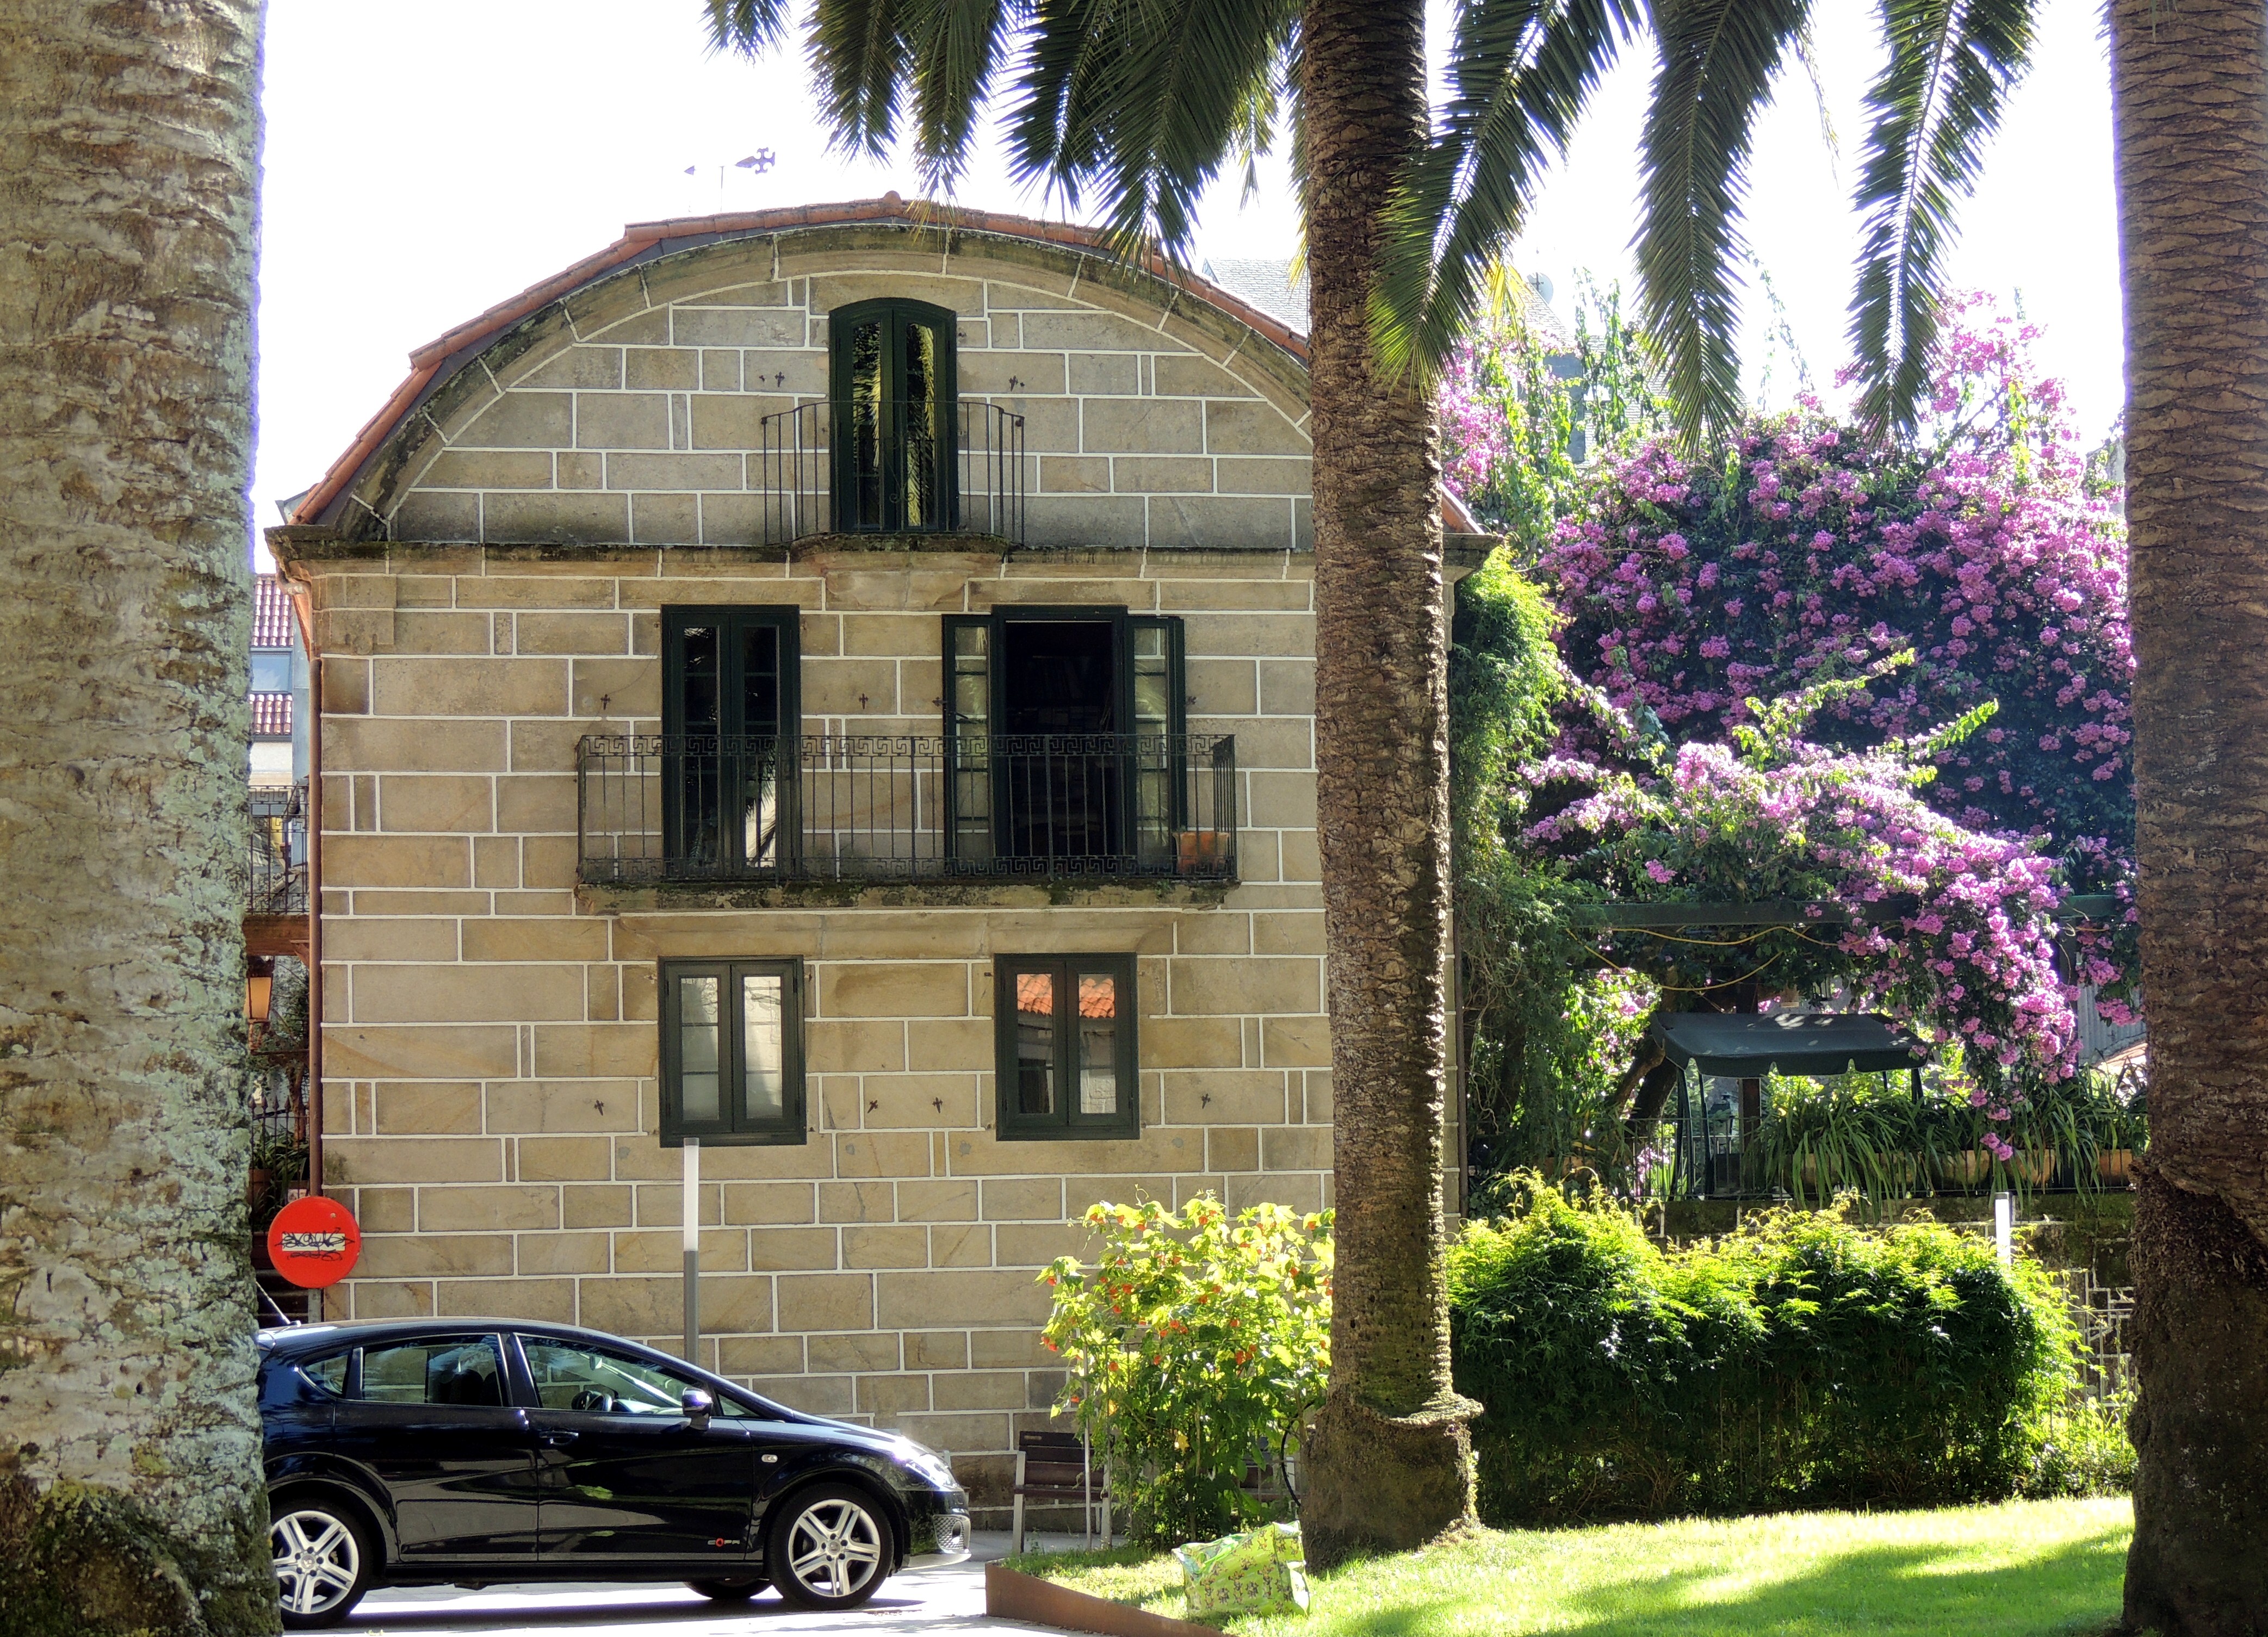
architecture, villa, mansion, house, window, building, home, cottage, facade, property, courtyard, estate, real estate, residential area